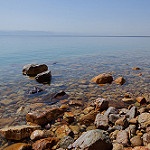
Label: sea